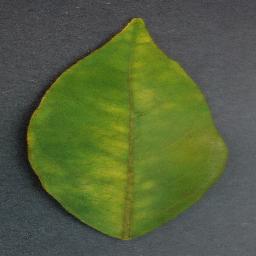
Label: Orange___Haunglongbing_(Citrus_greening)